Sam McDowell

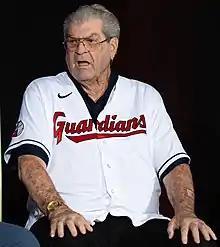
McDowell in 2023

Following his "retirement", McDowell's drinking increased to the point where it cost him his marriage. His wife left him, taking their two children with her, leaving him desolate and broke. A failed business venture had left McDowell $190,000 in debt, and by early 1980 was living with his parents at his childhood home in Pittsburgh while selling insurance. Eventually, McDowell checked himself into Gateway Rehab, a rehabilitation facility located outside of Pittsburgh.